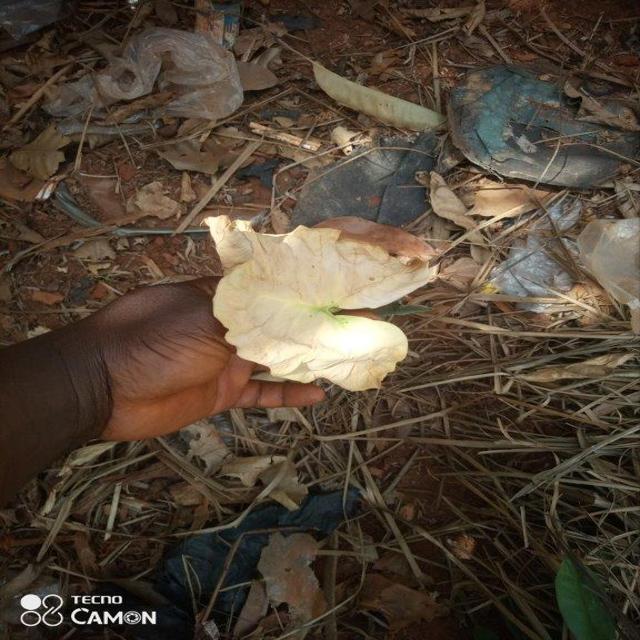
Label: Late_Blight